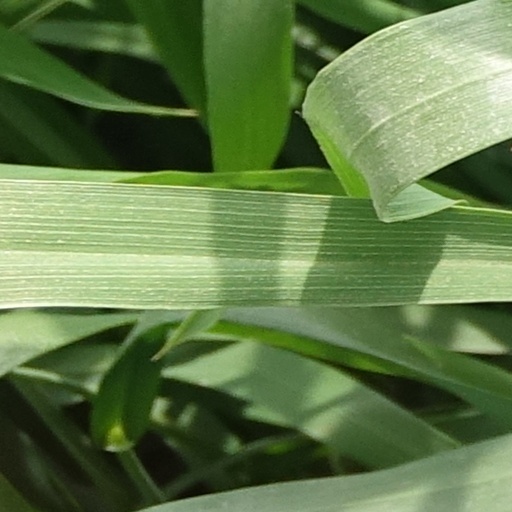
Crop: wheat